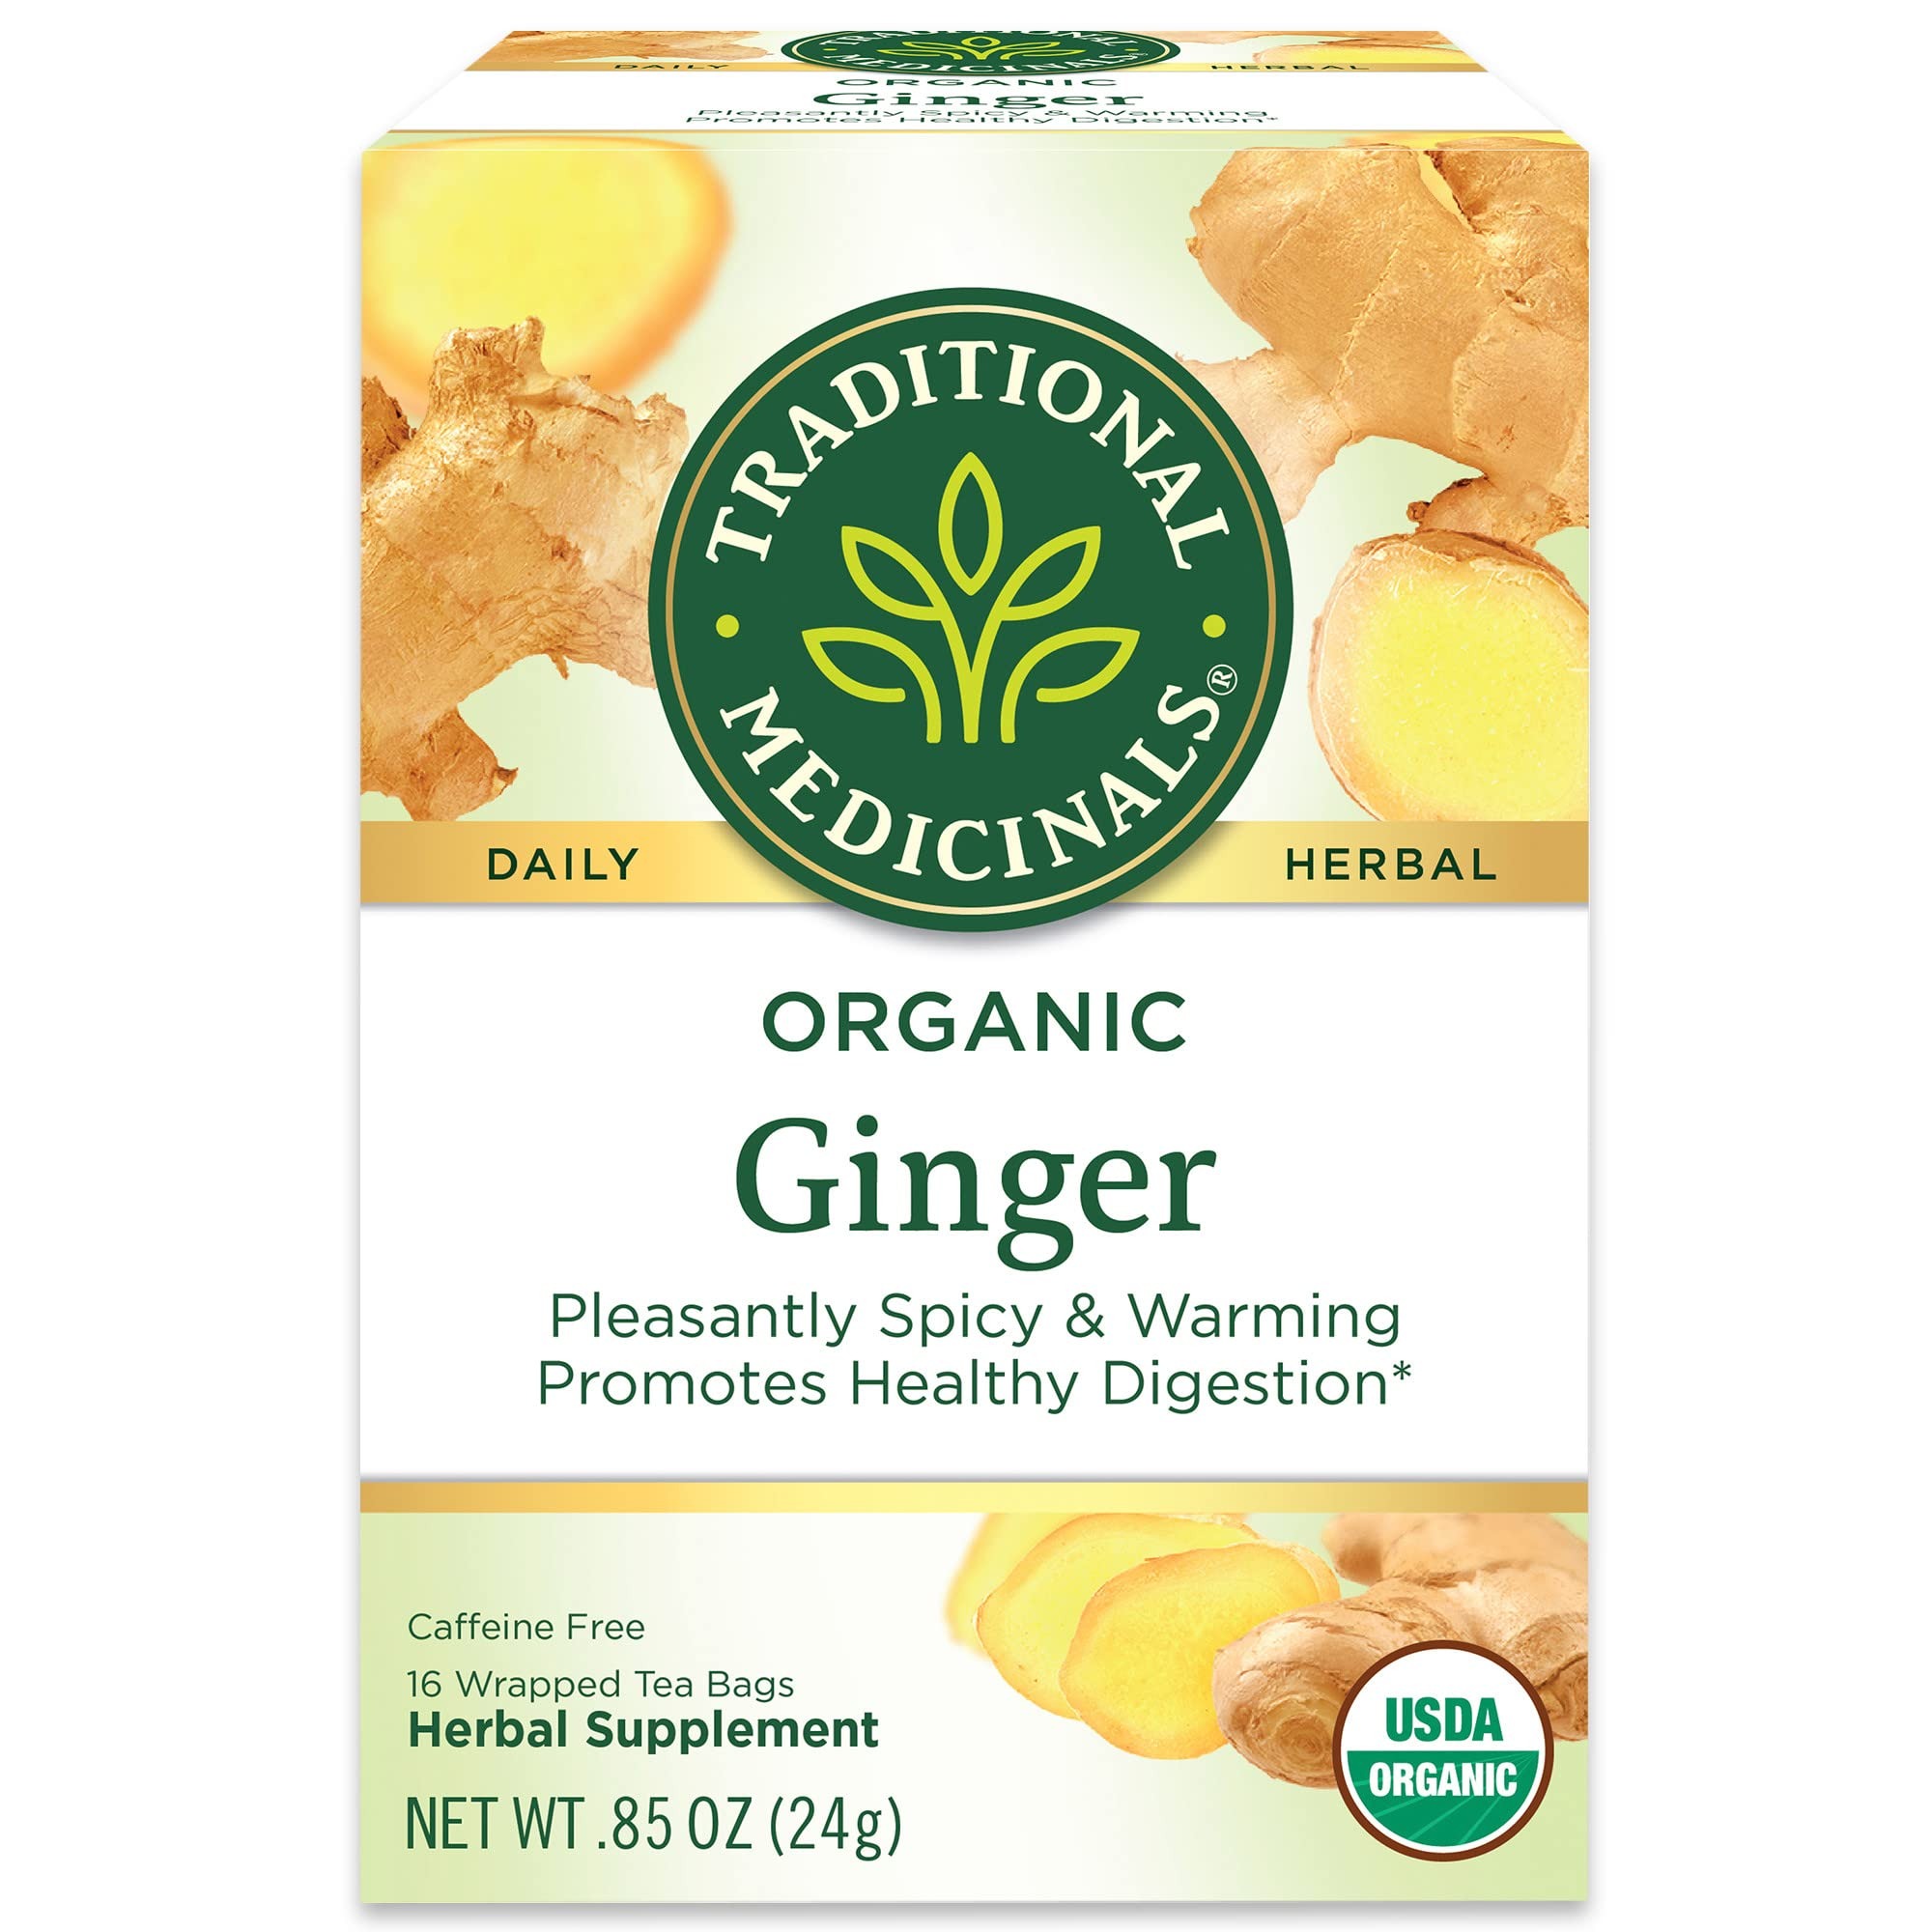
Item Name: Traditional Medicinals Organic Ginger Herbal Tea, Promotes Healthy Digestion, (Pack of 3) - 48 Tea Bags Total
Bullet Point 1: Herbal Power: Promotes healthy digestion and prevents nausea due to motion.
Bullet Point 2: Taste: Pleasantly spicy and warming.
Bullet Point 3: Plant Story: Ginger tea benefits include digestion support and preventing nausea due to motion. We created this ginger root tea using high-quality ginger rhizomes, or roots, to soothe your tummy and spice up your day.
Bullet Point 4: Consistently high quality herbs from ethical trading partnerships; USDA Certified Organic. Non-GMO Verified. Kosher. Caffeine Free. Certified B Corp.
Bullet Point 5: 3 cartons containing 16 tea bags each
Value: 48.0
Unit: Count

Price: 8.055